The Perfect Mother

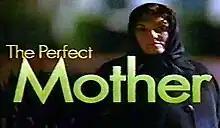

The Perfect Mother is a 1997 American made-for-television drama film starring Tyne Daly, Ione Skye, Louis Ferreira, Tuesday Knight and David Cubitt. It was directed by Peter Levin and was first aired on CBS on February 18, 1997. The film is based on the true murder of Alexandra Ignatovic.